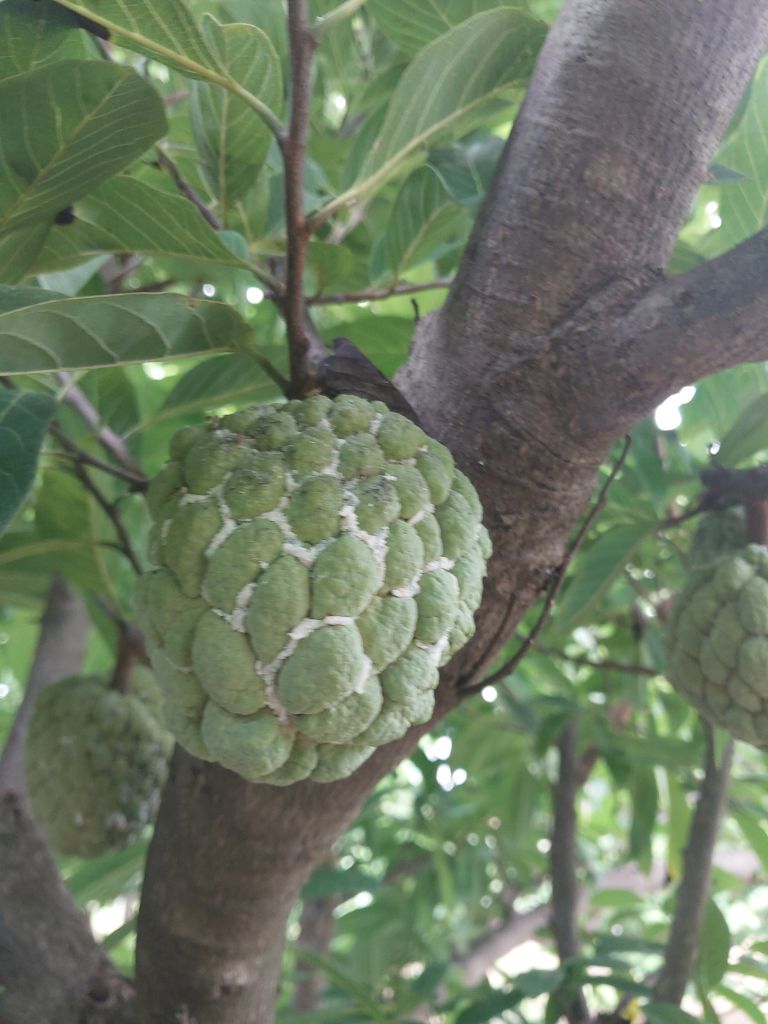
Disease label: Mealy Bug